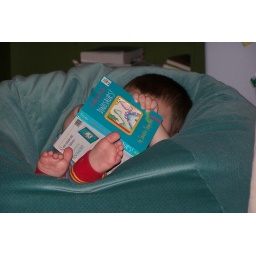
Reading in his bean bag chair